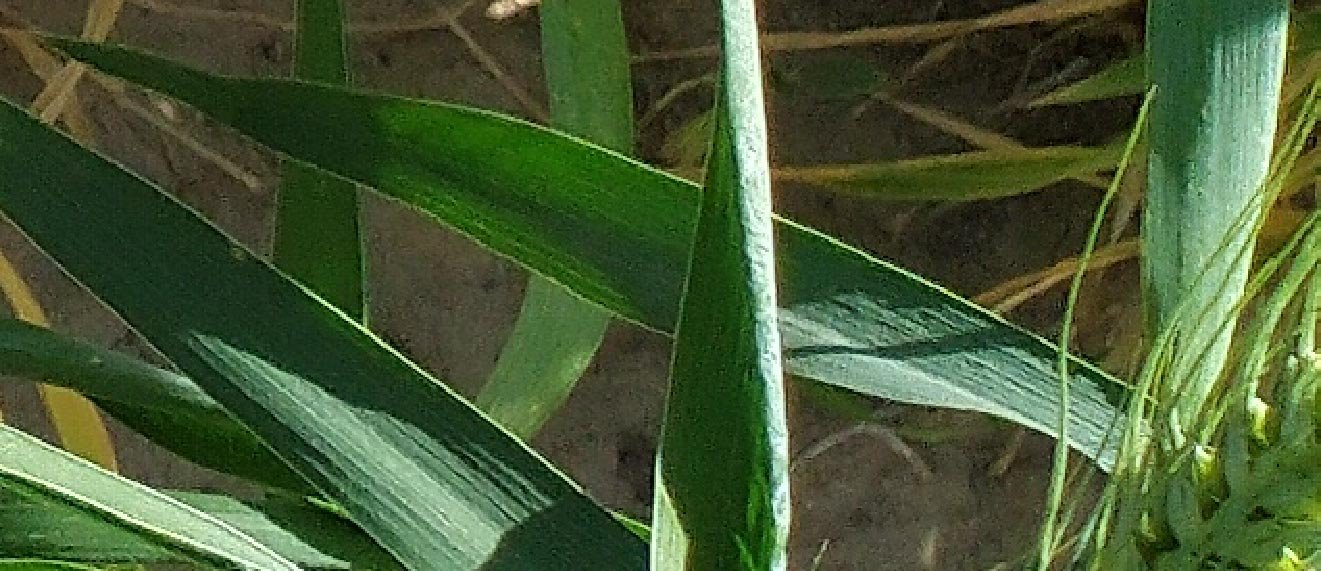
Label: Wheat___Healthy